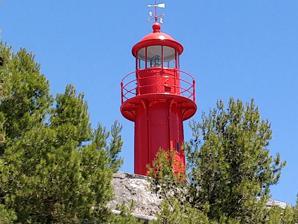
Building: Fort of Cavalo Lighthouse
Country: Portugal
Year built: 1896
Lighthouse in Portugal Lighthouse Fort of Cavalo Lighthouse Farol do Forte do Cavalo Location Fort of San Teodósio, Sesimbra , Portugal Coordinates 38°26′05″N 9°06′59″W / 38.43472°N 9.11639°W / 38.43472; -9.11639 Tower Constructed 1895-6 Construction cast iron Automated 1983 Height 7 metres (23 ft) Operator Portuguese Navy Heritage Immovable Cultural Heritage of Public Interest Light Focal height 35 m (115 ft) Lens LED Optics Range 14 nautical miles Characteristic Oc W 5s The Fort of Cavalo Lighthouse is located in the Fort of São Teodósio da Ponta do Cavalo , on the western edge of Sesimbra , in the Setúbal District of Portugal. It started operations in 1896. History Work on installing the lighthouse and lodgings for the lighthouse keepers on the upper battery of the fort began on 12 November 1895. It began to operate on 15 September 1896 with a fixed red light beacon using a 6th-order dioptric - catadioptric Fresnel lens . The tower is cylindrical and made of iron, with vertical reinforcing strips and was originally painted white. It is 7 metres high and the light is at an altitude of 35 metres. In the context of World War I (1914-1918), the light was not used between 1916 and 1918. In 1927 the light was modified to a fixed white light, with regular occultations . For this purpose a mechanical clockwork device was installed. In 1953 the lighthouse began to use gas to fuel the light, with acetylene gas being introduced in 1958. In 1959 the tower was painted its present red colour. The lighthouse was electrified in 1972 with a mains supply and remodelled in 1983 to use 12V/40W halogen lamps. It now has a fifth-order Fresnel reflective dioptric lens, with a focal length of 187.5 millimetres and a range of 14 nautical miles . On 14 February 1940 the Ministry of War handed over the fort of S. Teodósio and adjacent land to the Ministry of Finance. At the same time the Ministry of Finance handed over the lighthouse and keeper’s accommodation to the Ministry of the Navy. See also Portugal portal Engineering portal List of lighthouses in Portugal Directorate of Lighthouses, Portugal References